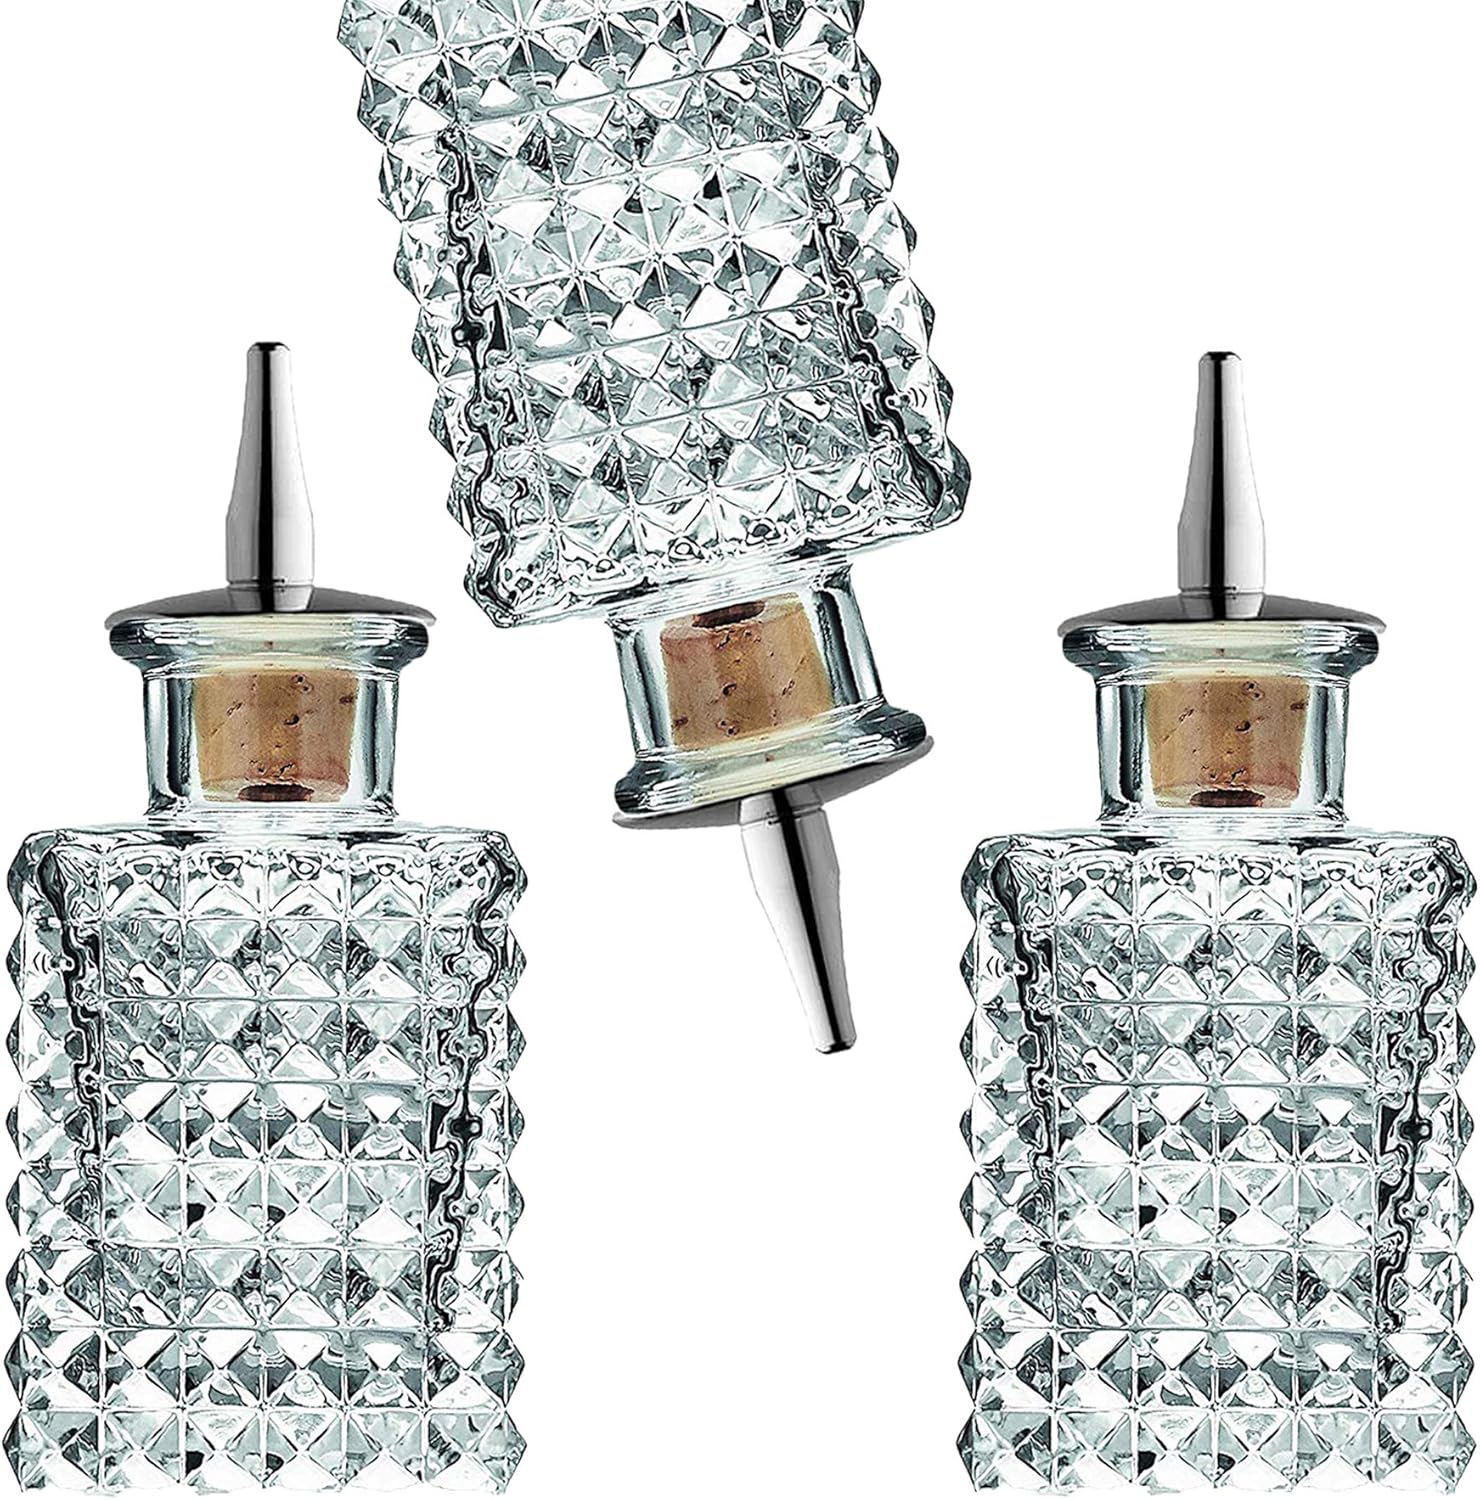
Cocktail Bitters Bottle - Vintage Square Glass Design with Cork and Stainless Steel Dasher Top - 3-ounces Professional Bar Set Accessory Tool for Making Craft Cocktails (3)
Category: Amazon Home
THE PERFECT DASH: Our cap was designed for bitters, bartending, and mixology. Our Dual-Tunnel Projection Spout stands above the other bitter bottles and their tops, dispensing a perfect and timely dash. A uniform dash enables more accurate measuring to keep your drinks consistent. BITTERS HISTORY: Bitters have a cool history. Originally used as medicine, your neighborhood apothecary would stir up botanical mixtures to heal ailments. Now, highlighting aromatic and taste elements, your local mixologists use them to make you better cocktails. Up for a challenge - MAKE YOUR OWN BITTERS and serve them in style. BOOST AESTHETICS of your bar cart. As you add bar tools and accessories to your setup. It can either become an organized focal point of design style or a sloppy mess. The unique square/diamond peak pattern on our bottle pairs well against some plain simple mixing glass, or Nick & Nora glasses making your bar top strong and ready. MULTI-USE DROPPER BOTTLE: Use for any sort of small liquids, as the dash is similar to droppers: dispense tincture, essential oils, olive oil, and anything you can think of. Handwash only. If changing contents. Empty, rinse thoroughly with soap and water and let dry upside down. Dasher top can be disassembled by unscrewing and removing cork for further cleaning if desired. Cocktail Bitters Bottle - 3oz / 90ml capacity with dasher top
Features: Cocktail Bitters Bottle - 3oz / 90ml capacity with dasher top